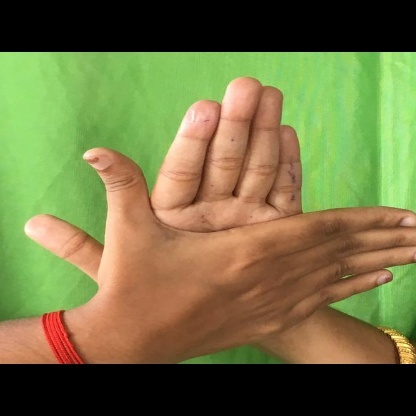
Mudra: Chakra